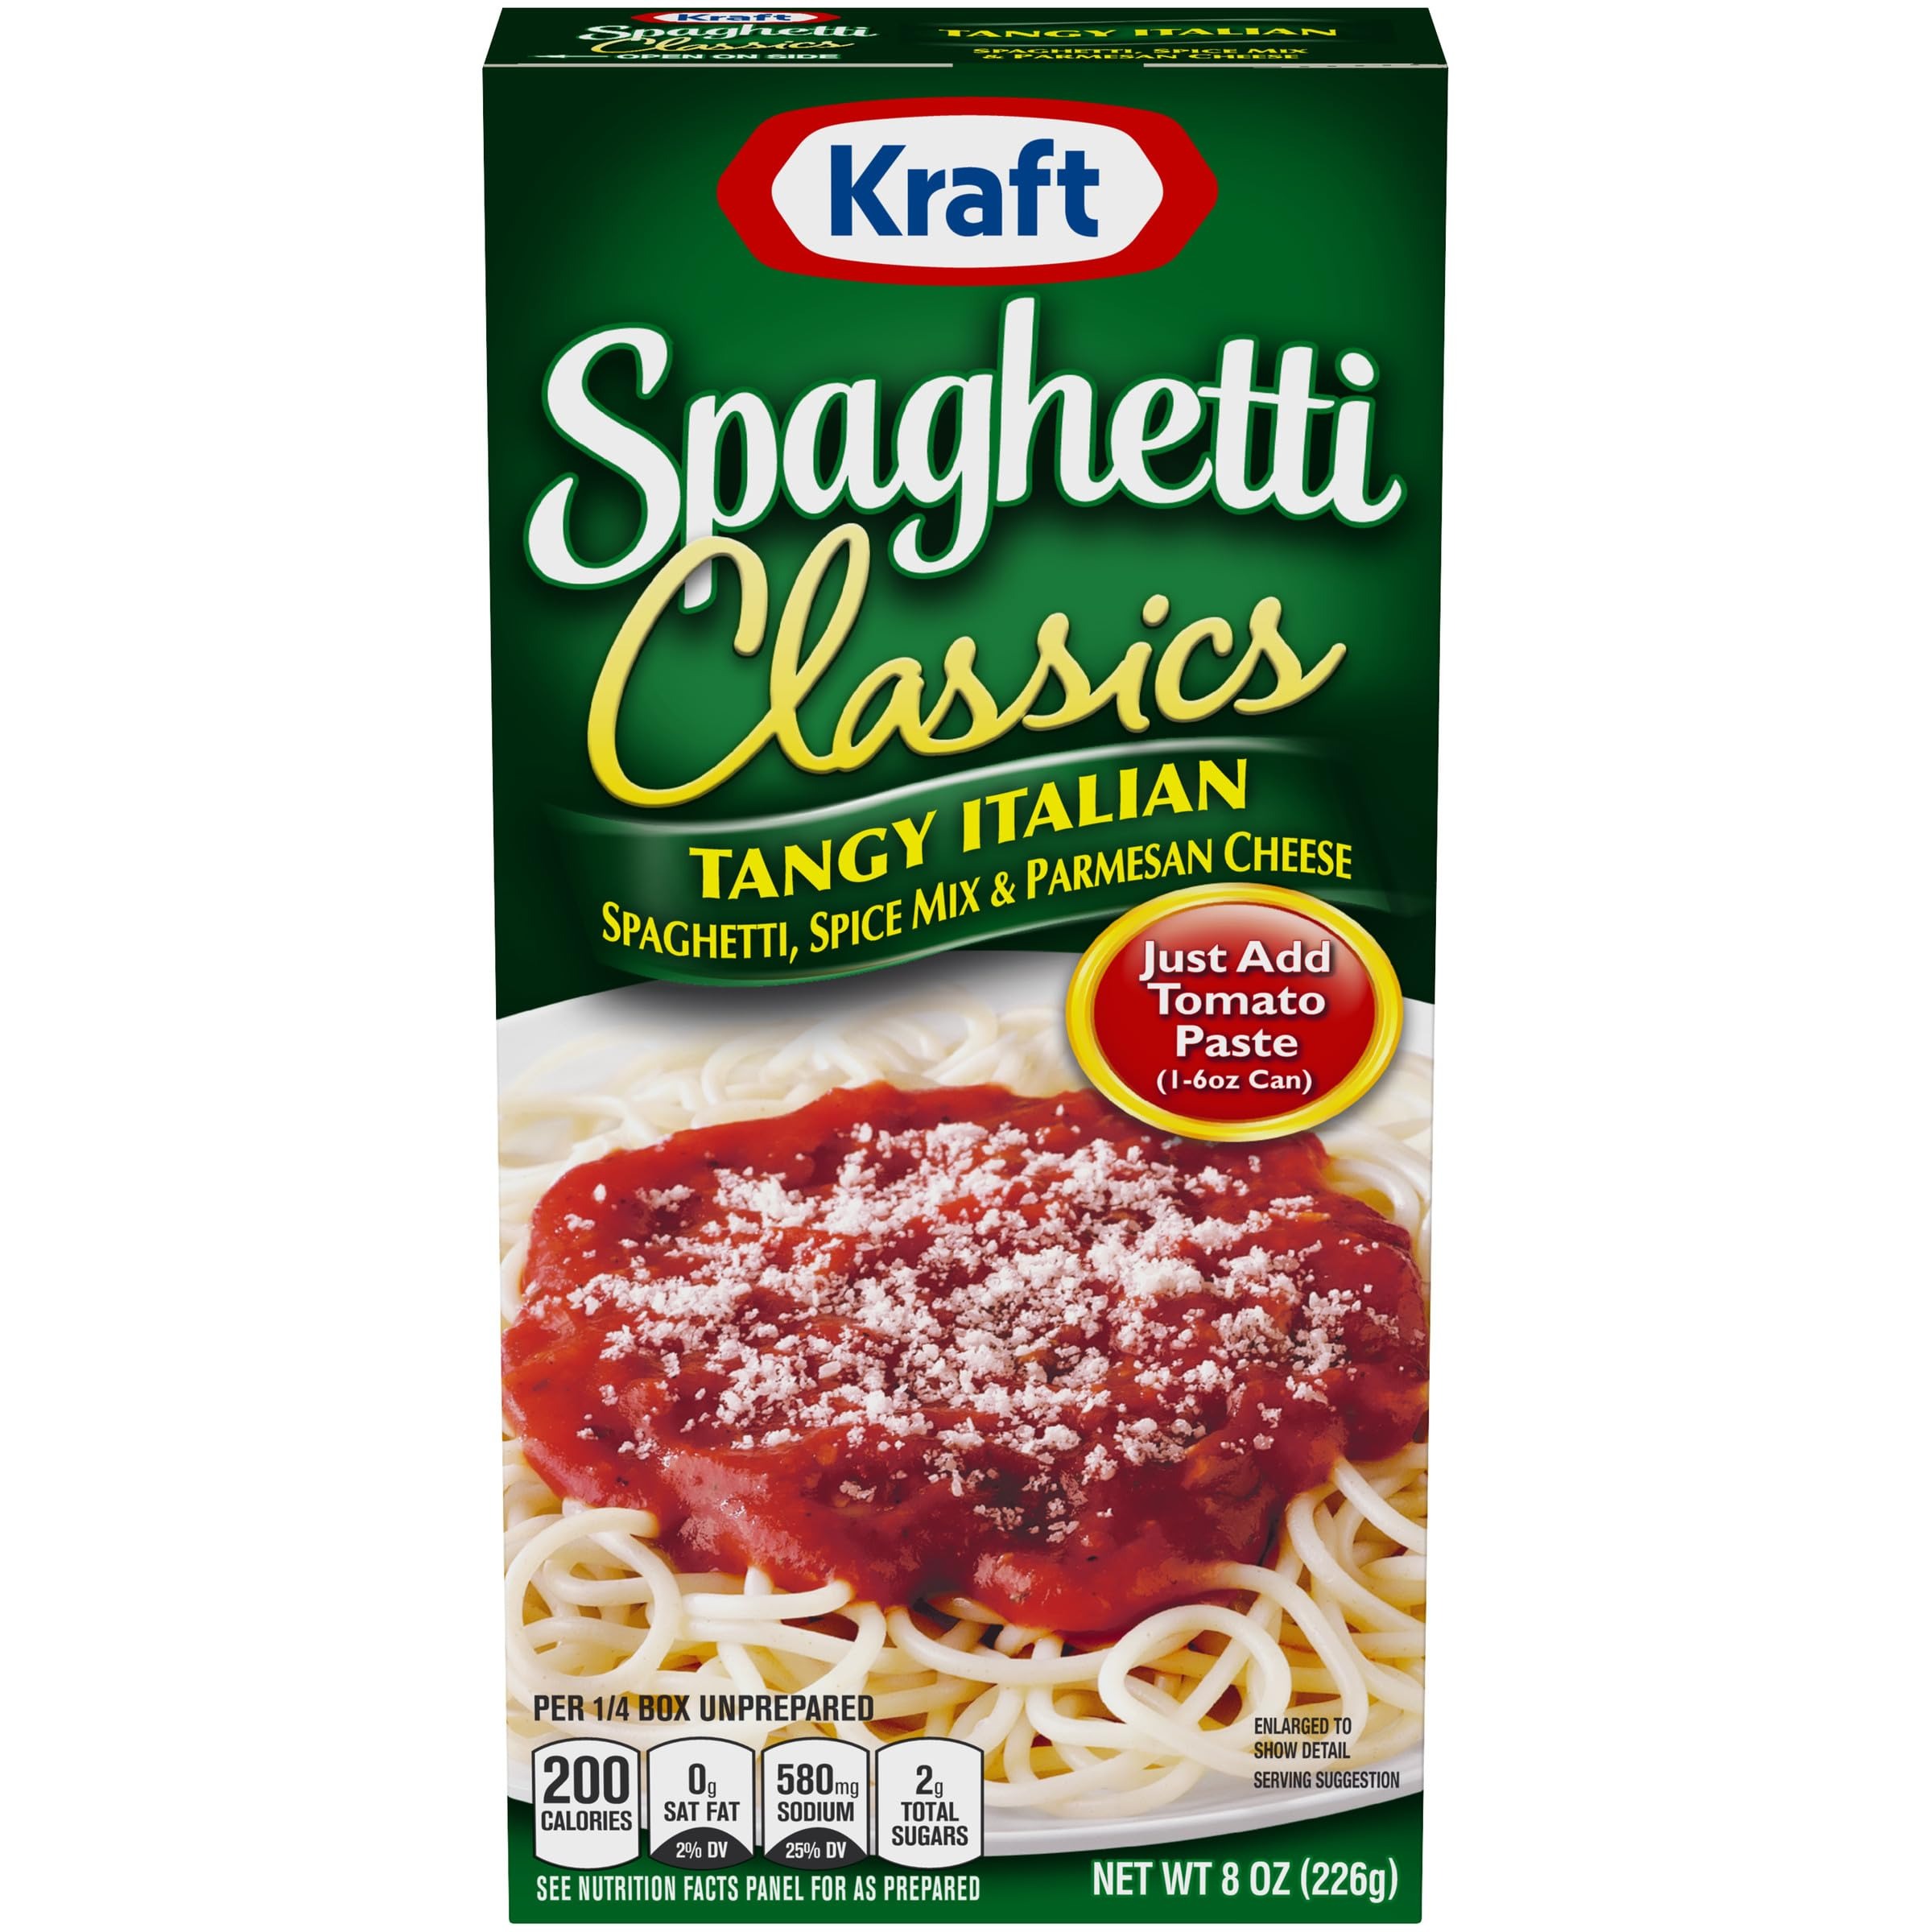
Item Name: Kraft Spaghetti Classics, Tangy Italian, 8 oz
Bullet Point 1: Kraft Spaghetti Classics, Tangy Italian
Bullet Point 2: Kraft Spaghetti Classics, Tangy Italian
Value: 8.0
Unit: Ounce

Price: 5.03